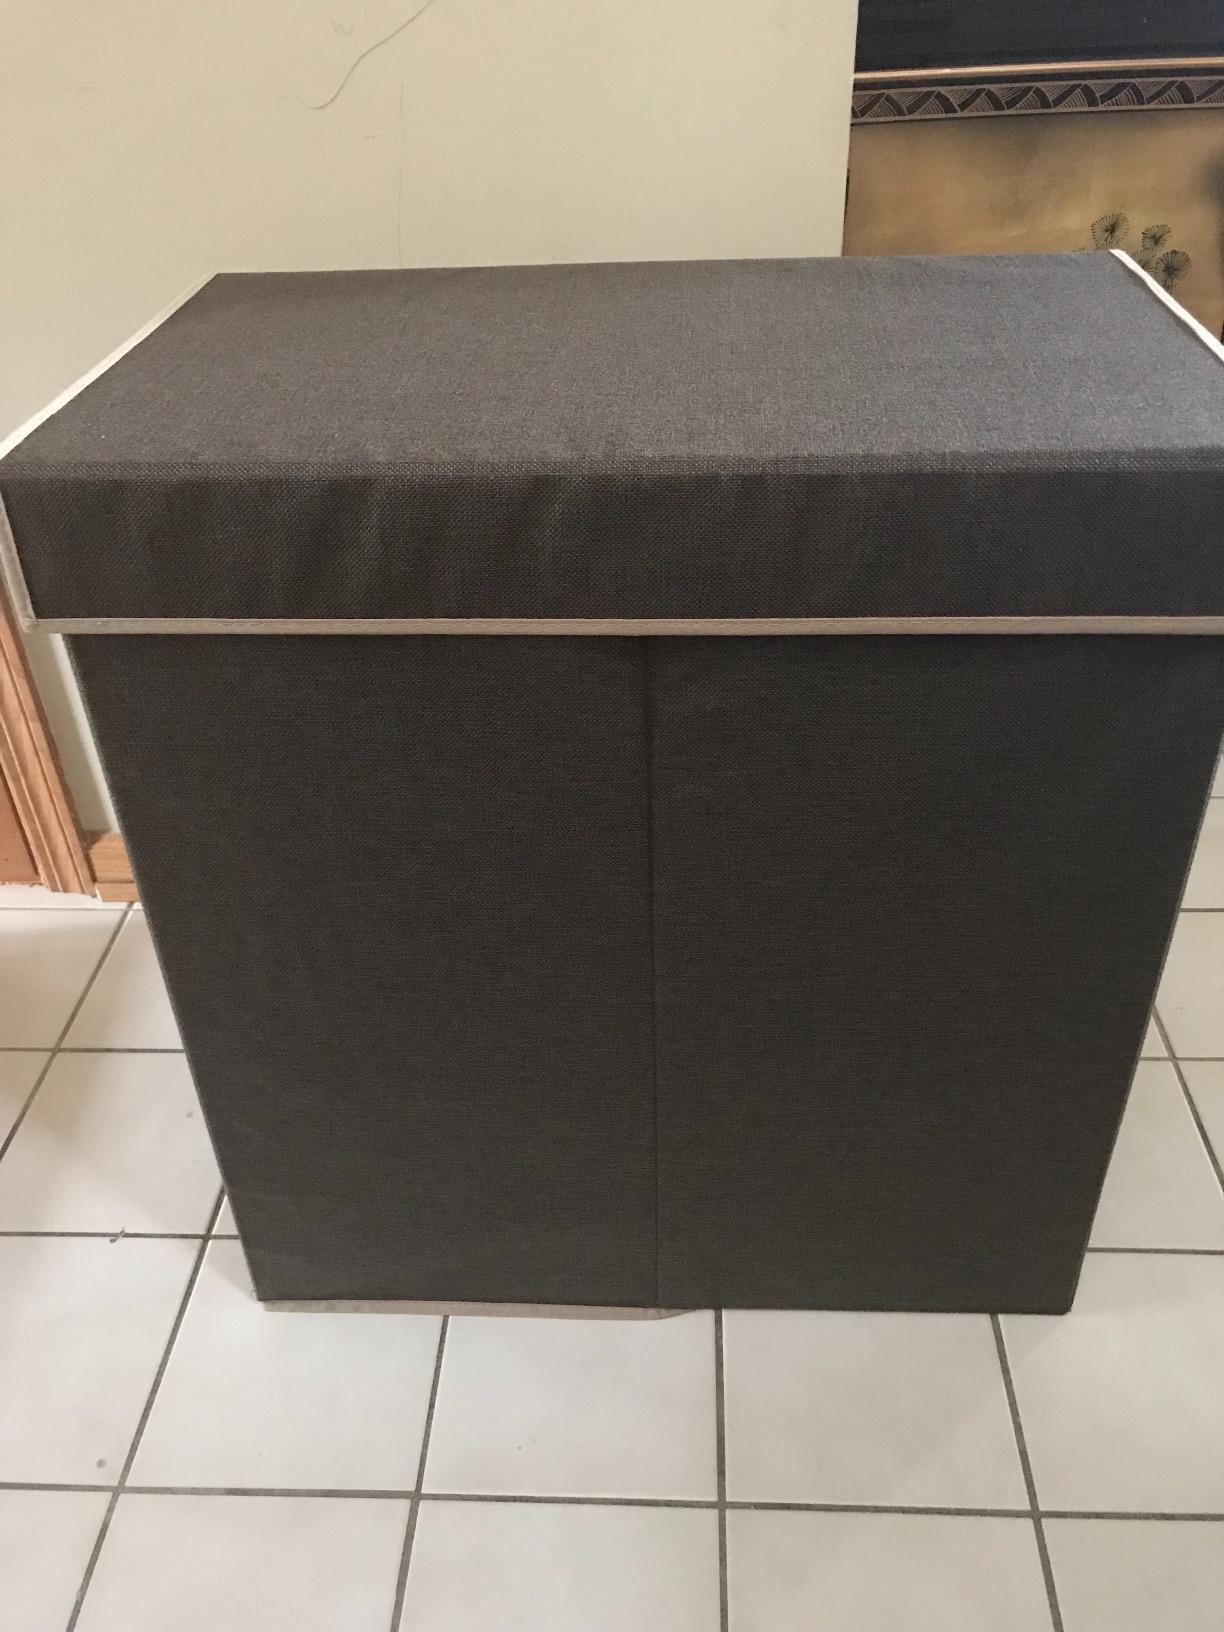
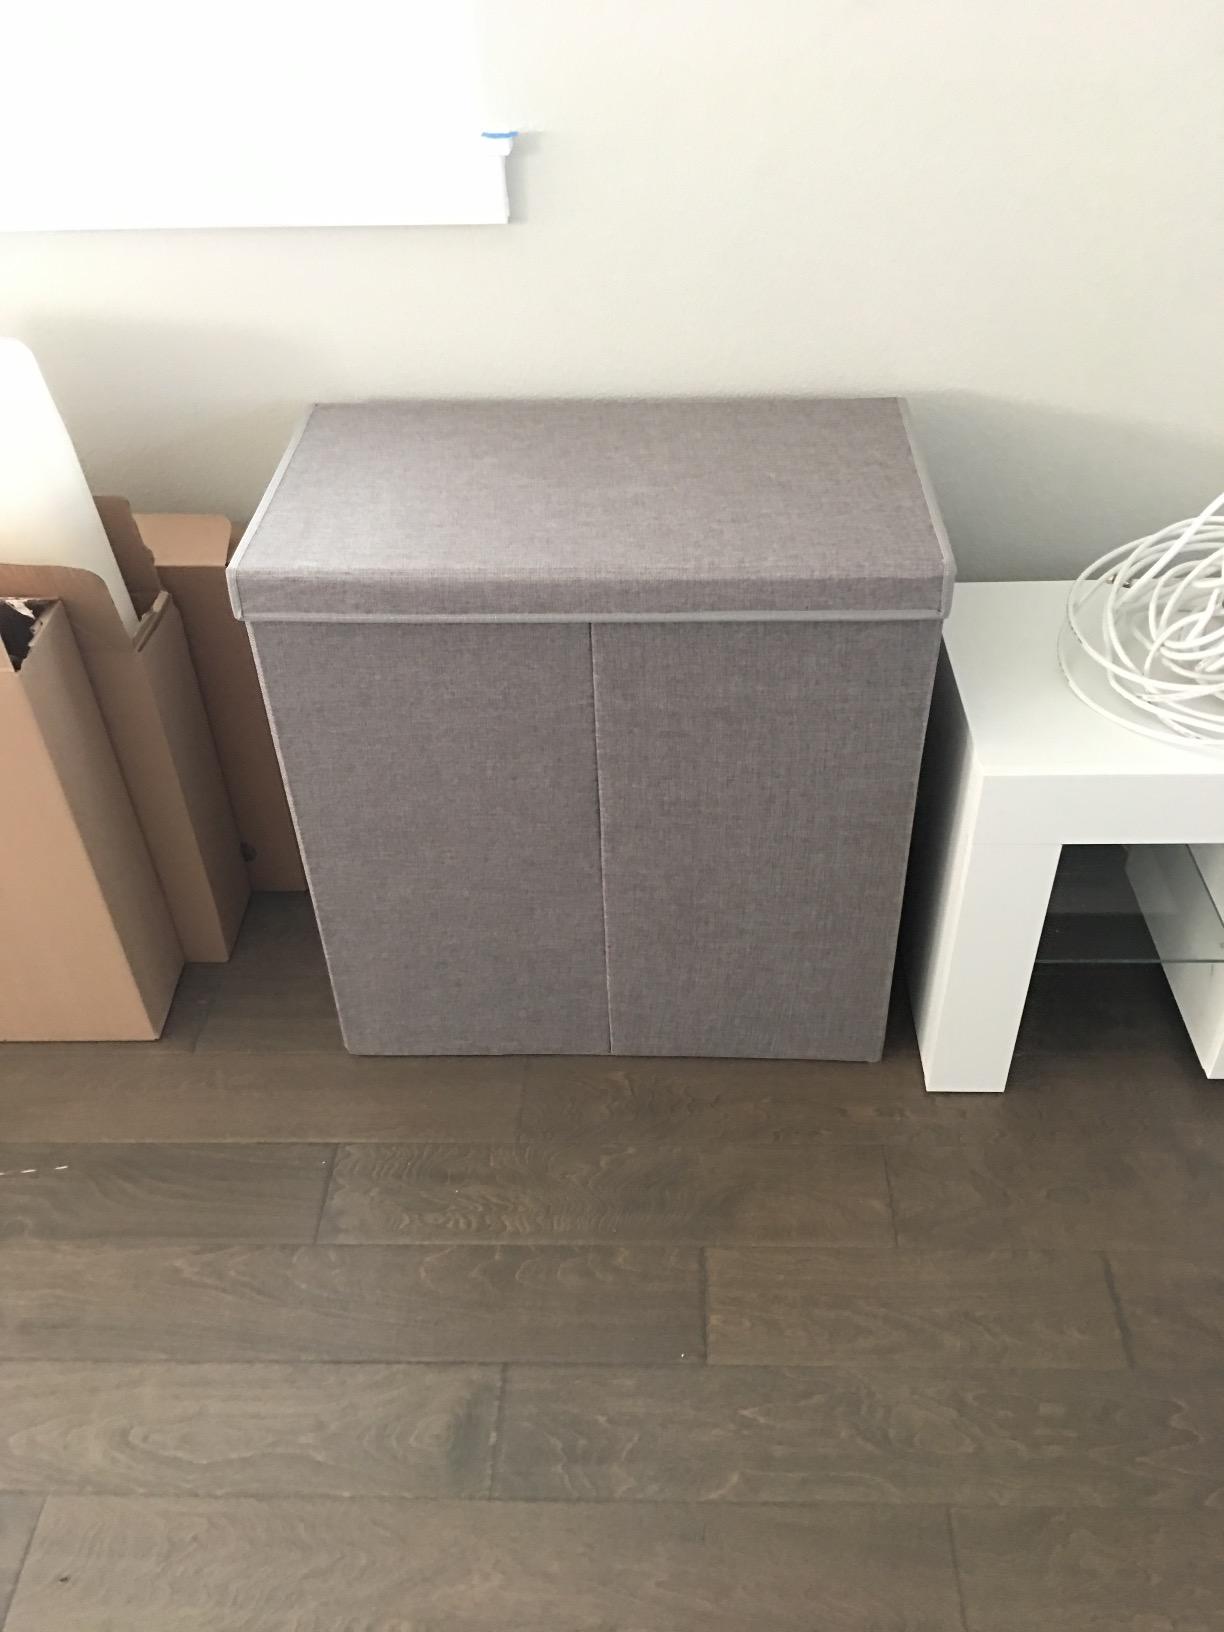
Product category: items_hamper
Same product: no